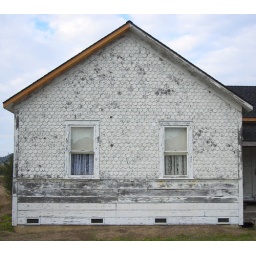
Two windows in wall with scale-like shingles